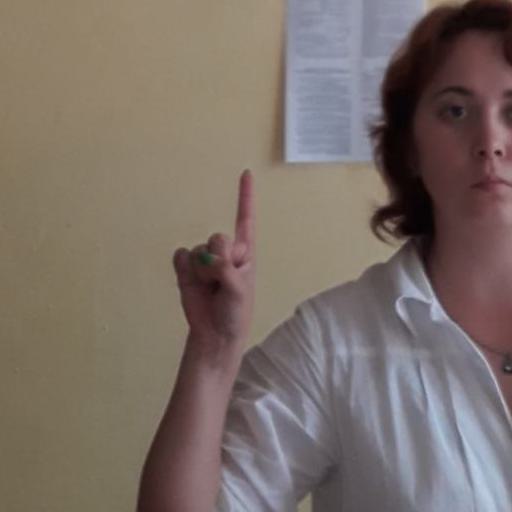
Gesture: one